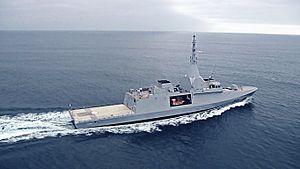
Les frégates de classe Maharaja Lela, sont une classe de six frégates furtives en cours de construction pour la Marine royale malaisienne. Les navires sont basés sur une version agrandie de la corvette de classe Gowind, conçue par DCNS de France. Le contrat a été finalisé et il a été décidé que les six navires seront construits par le constructeur naval malaisien Boustead Heavy Industries pour la marine royale malaisienne à un prix plafond de 9 milliards de RM à partir de 2015.